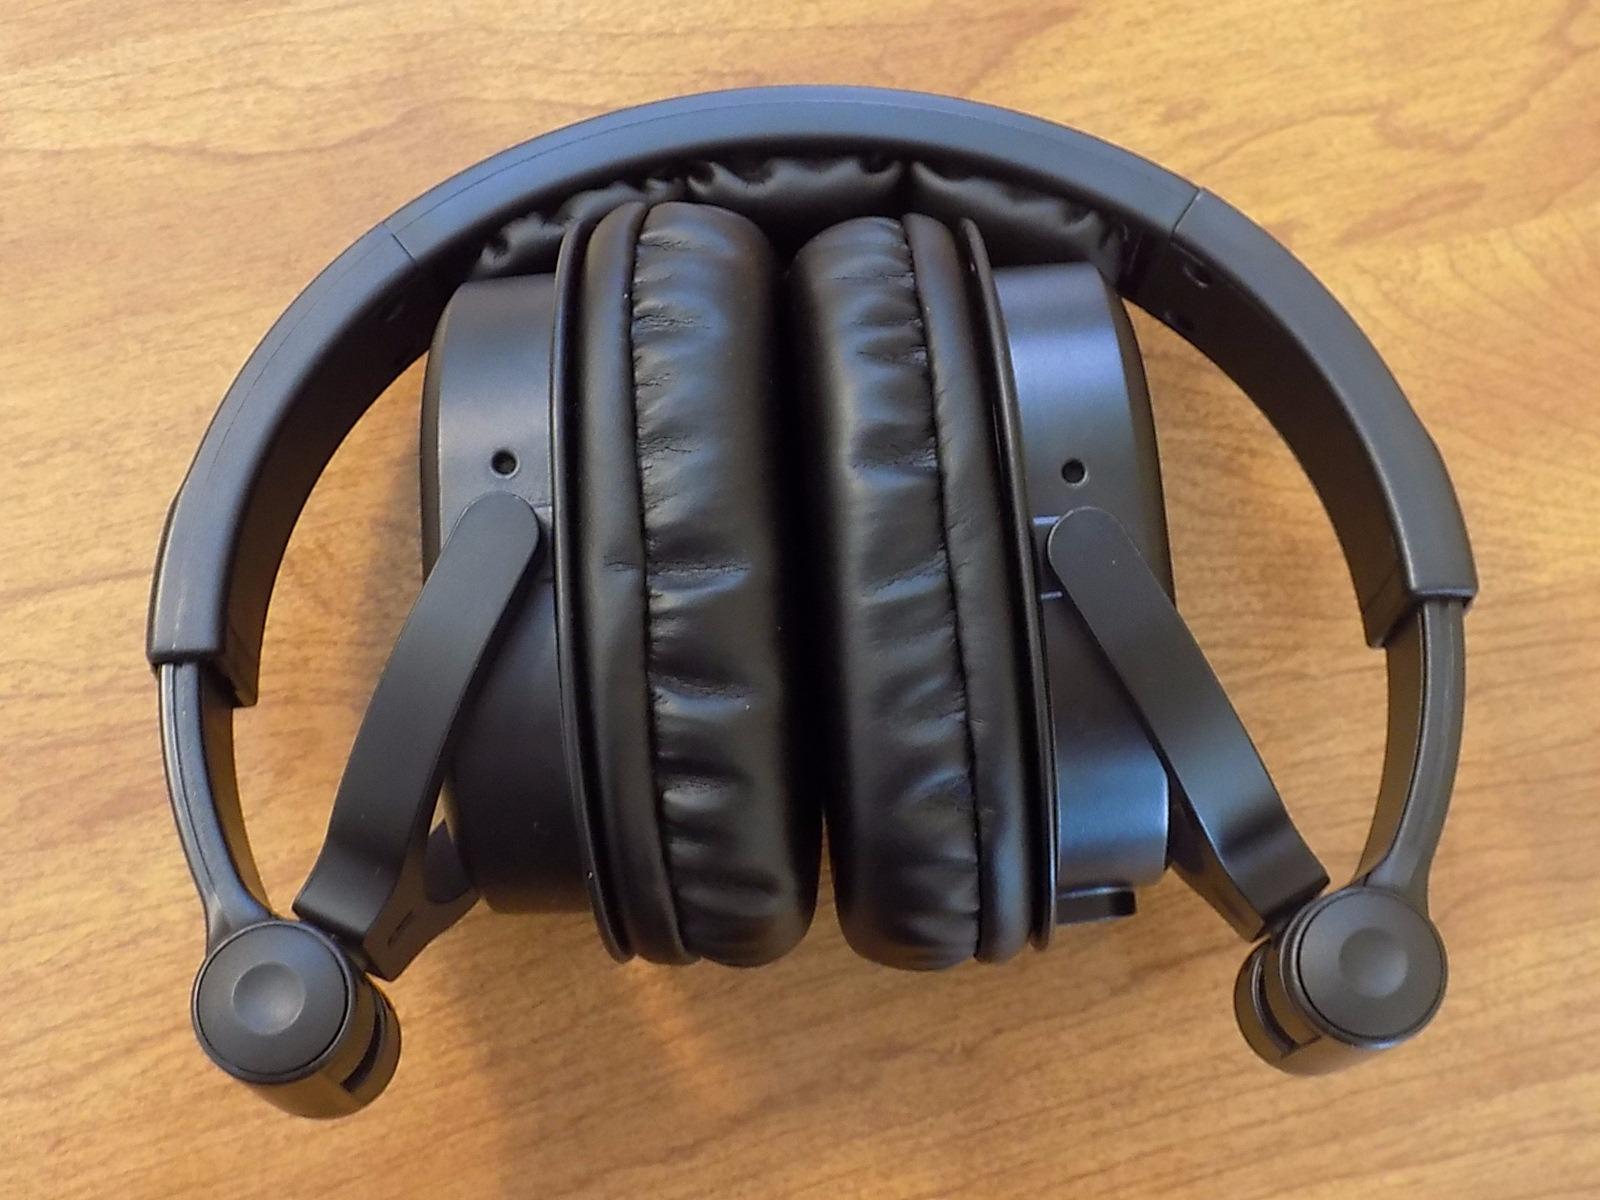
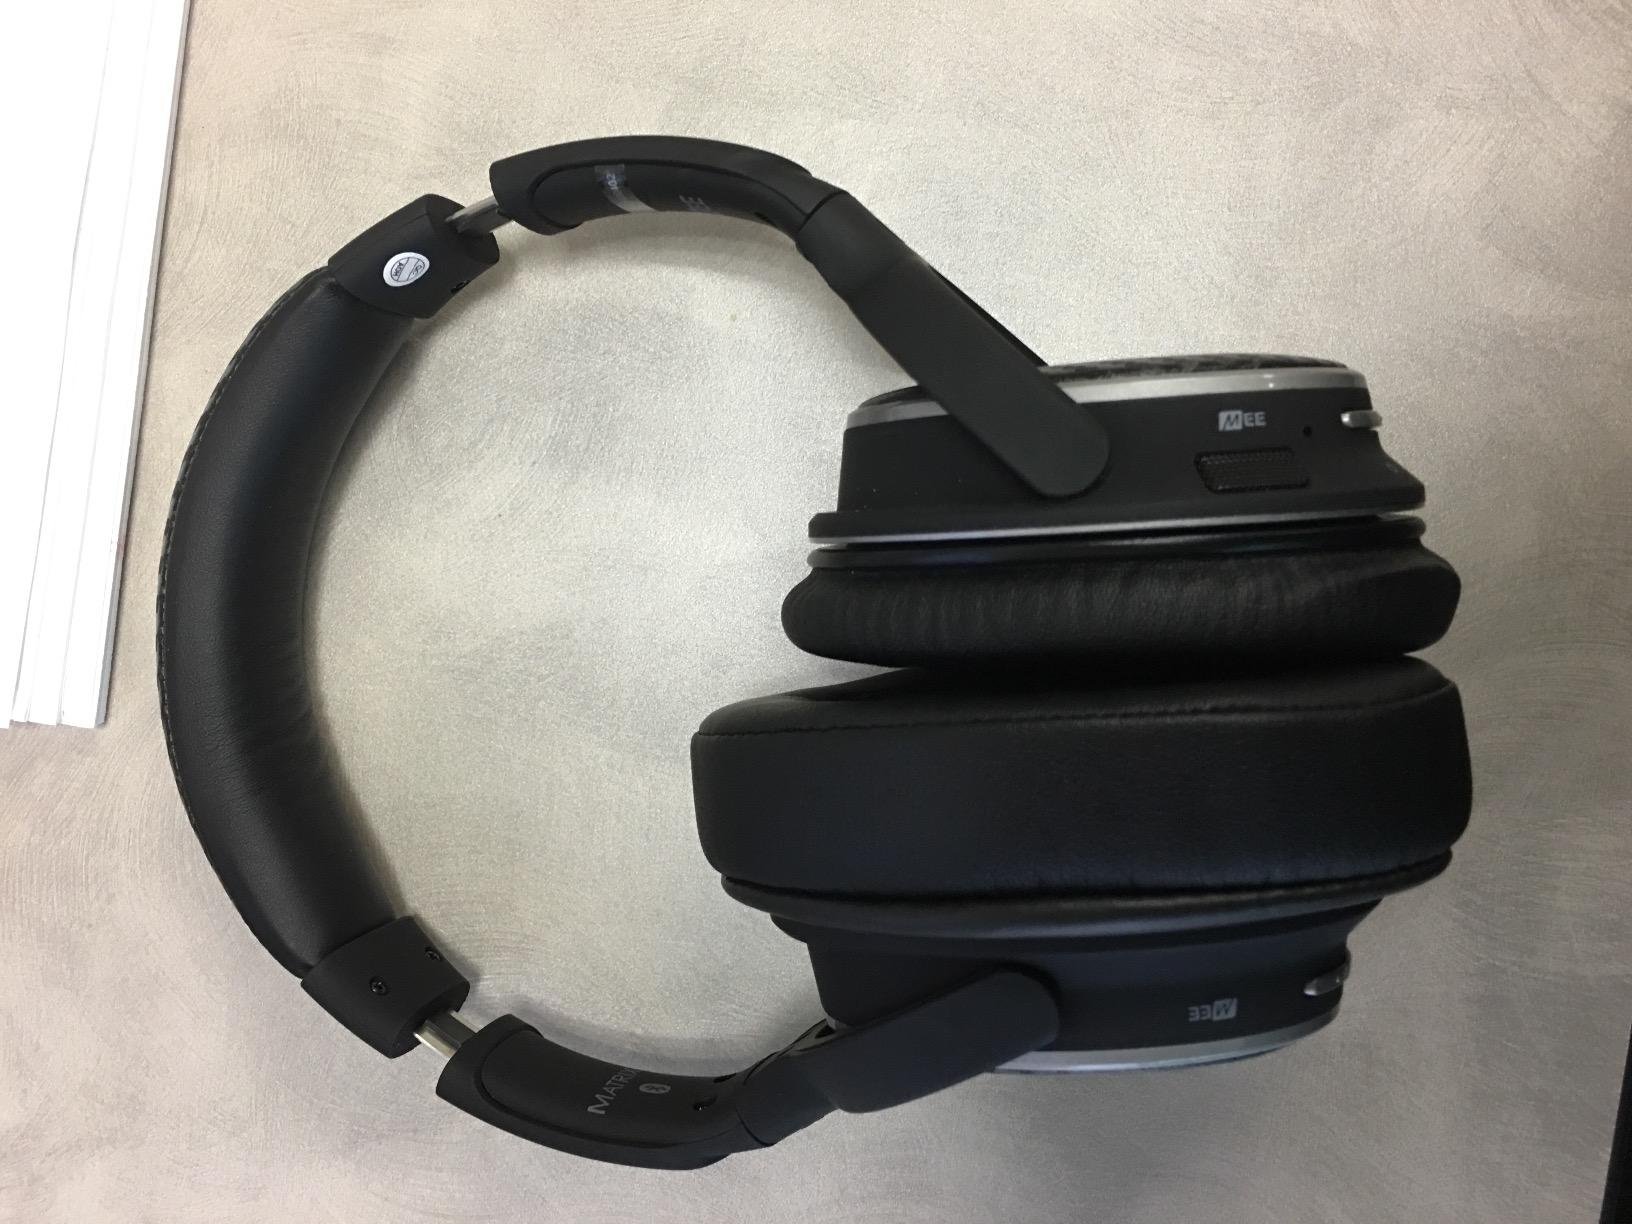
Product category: headphones
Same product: no